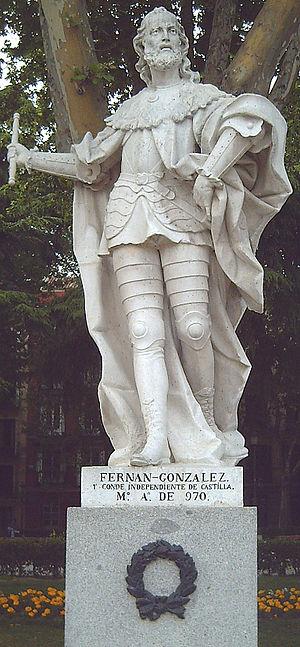
Ferdinand Gonzalez de Castille est comte de Castille de 920 à 970.